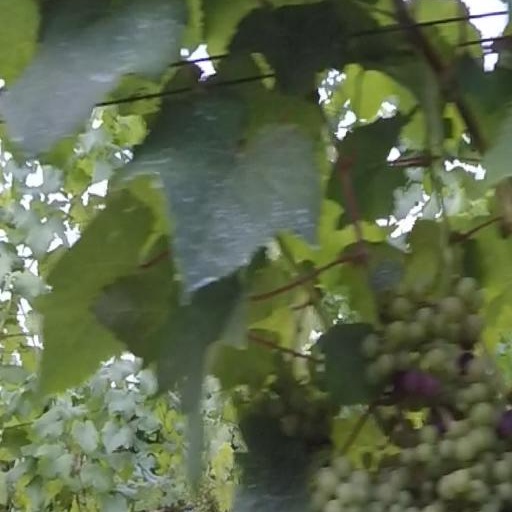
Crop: grape